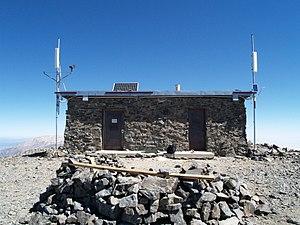
Le pic White Mountain, en anglais : White Mountain Peak, est un sommet culminant à 4 344 mètres d'altitude dans le centre est de la Californie, à l'Ouest des États-Unis. C'est le point culminant des montagnes Blanches. Il est constitué de roches sédimentaires. Il est probablement occupé depuis la Préhistoire par des Amérindiens. Le sommet est coiffé par une station de recherche de l'Université de Californie. Une piste permet de gravir la montagne, ce qui rend le sommet facile d'accès. La montagne est protégée par la forêt nationale d'Inyo.